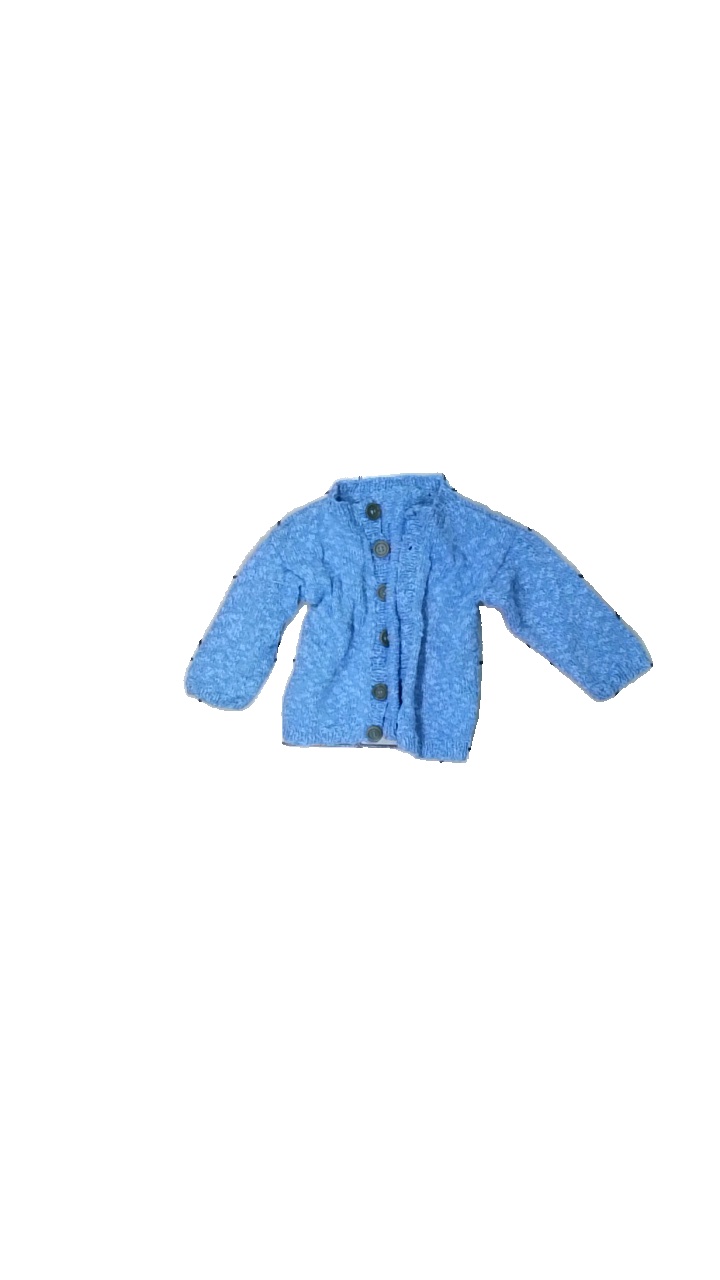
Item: Sweater (Children)
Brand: Missing
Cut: Regular
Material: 61% cotton, 39% acrylic
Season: All
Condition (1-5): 3
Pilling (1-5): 3
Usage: Export
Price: <50